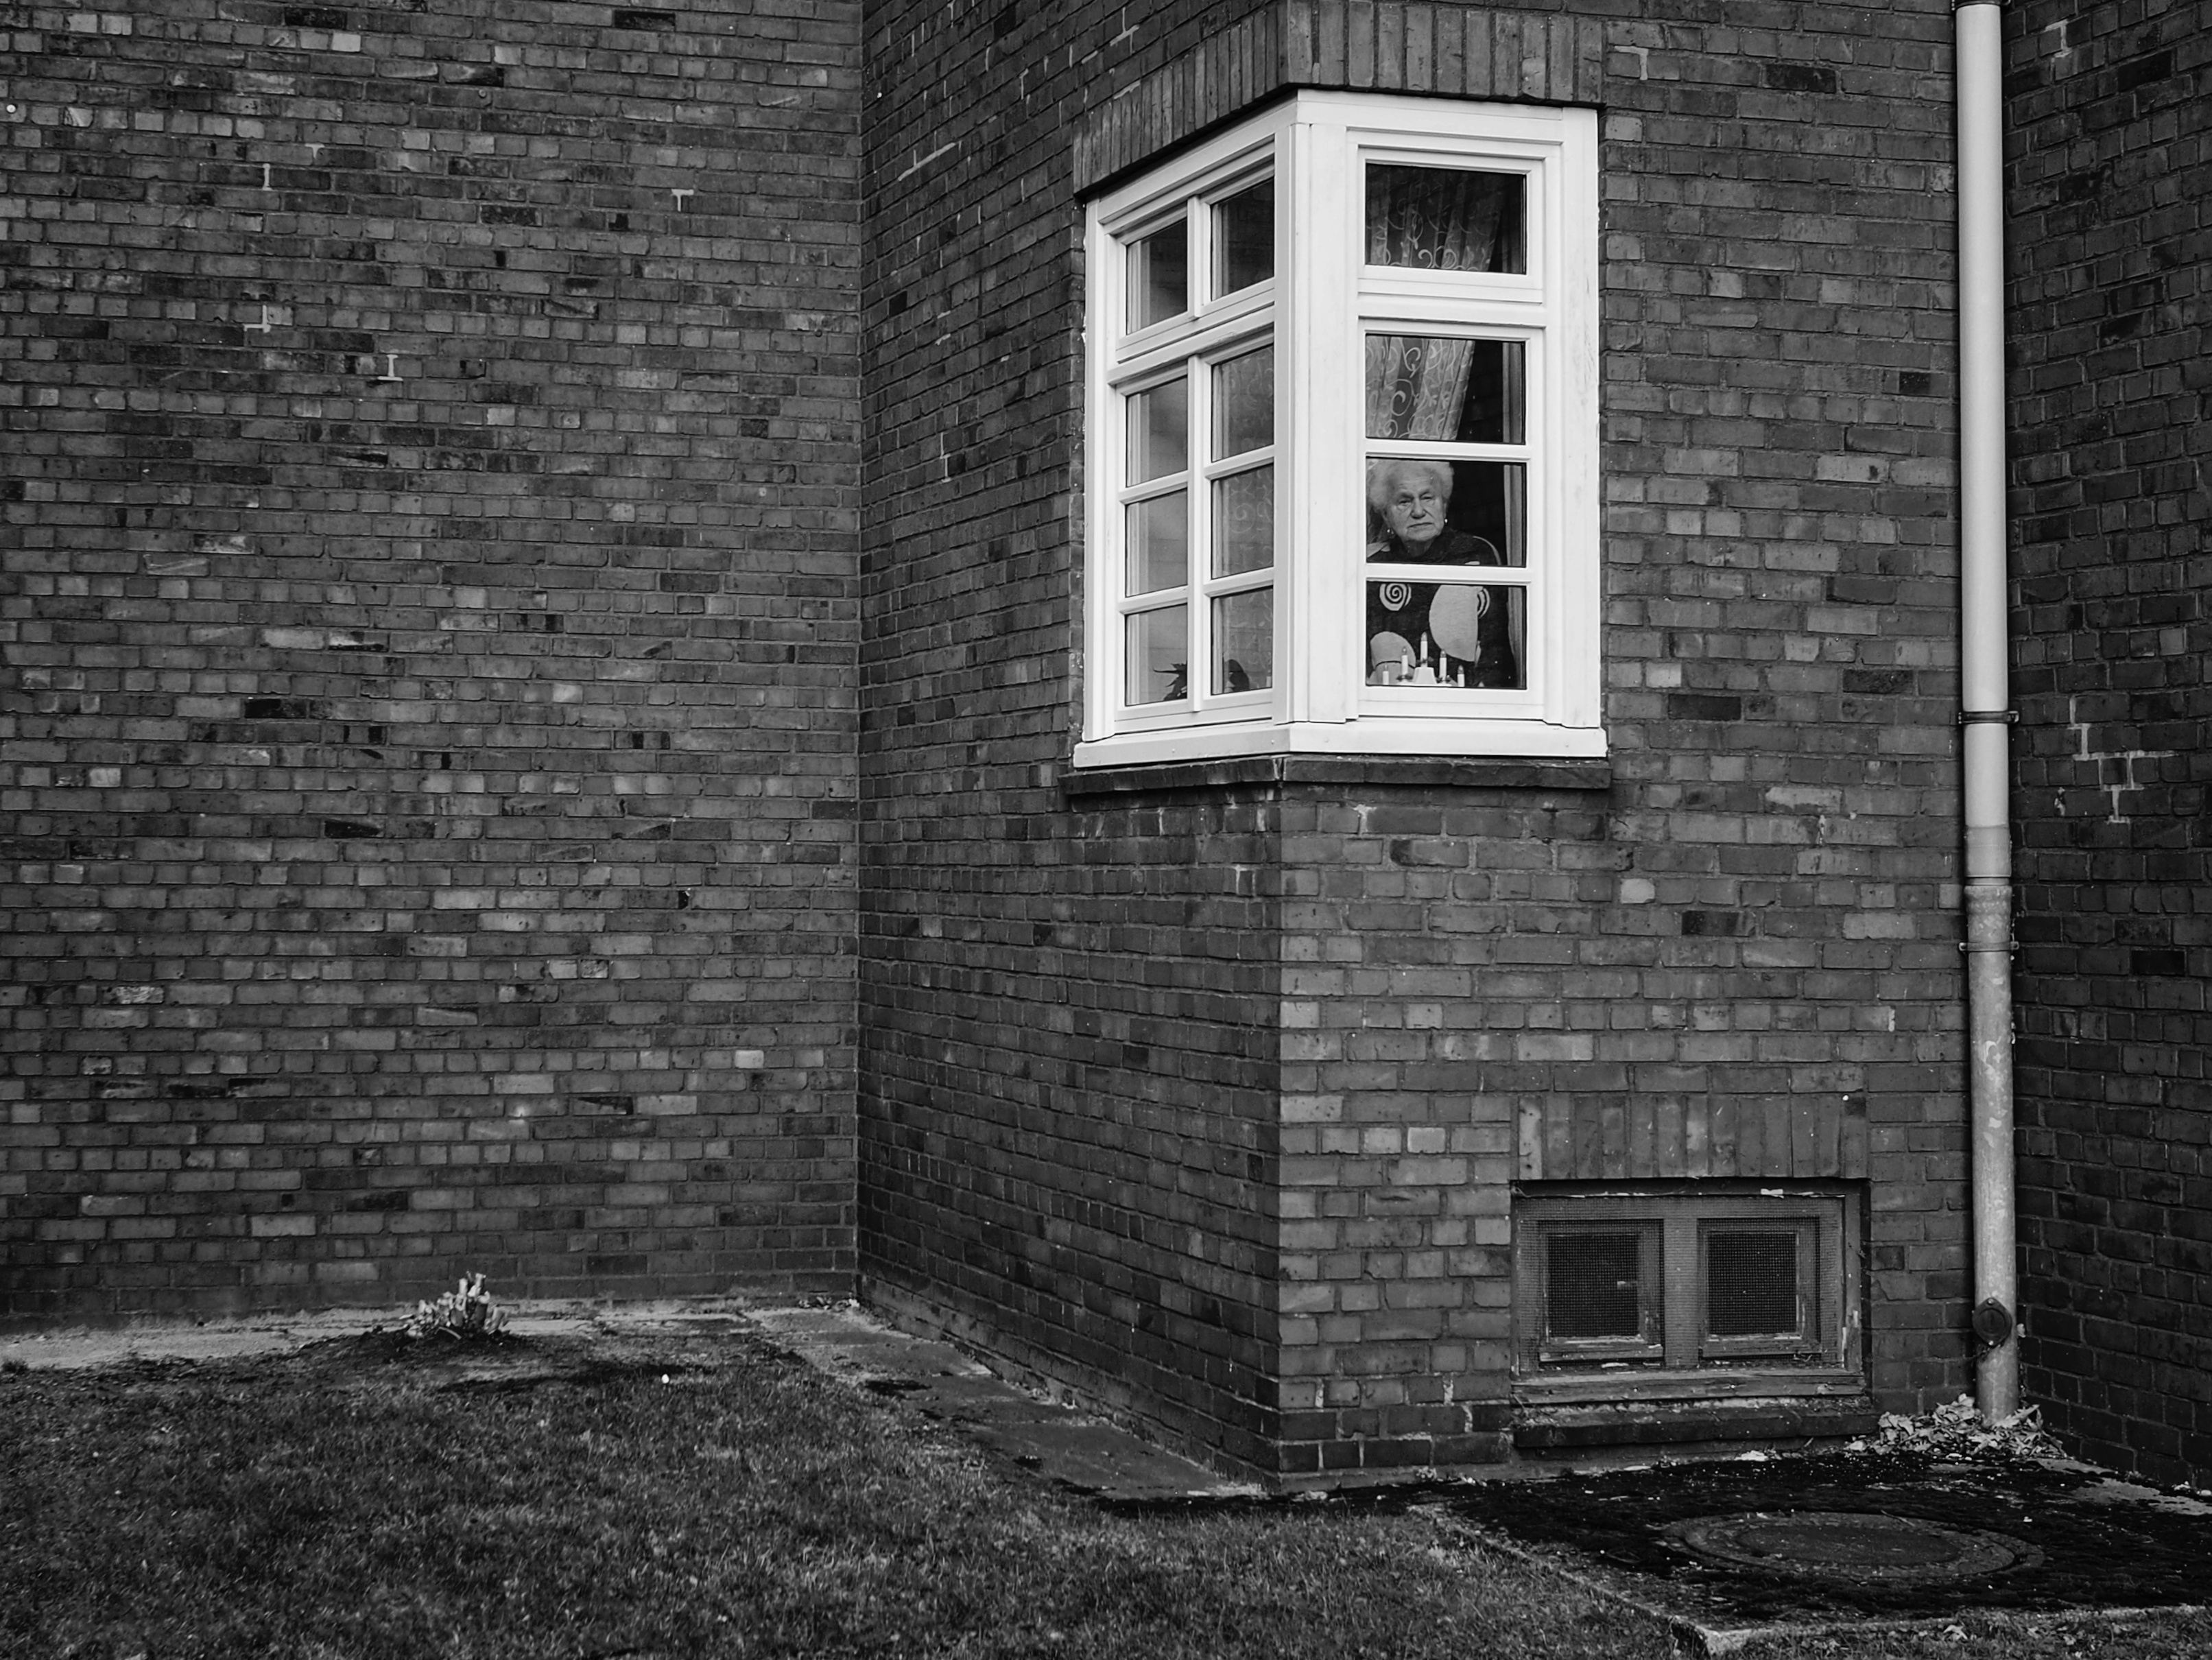
black and white, people, wood, white, street, photography, house, window, alley, home, wall, facade, darkness, black, monochrome, brick, christmas, streetphotography, bw, blackandwhite, olympus, omd, xmas, strasenfotografie, hamburg, urban area, monochrome photography